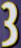
Number: 3